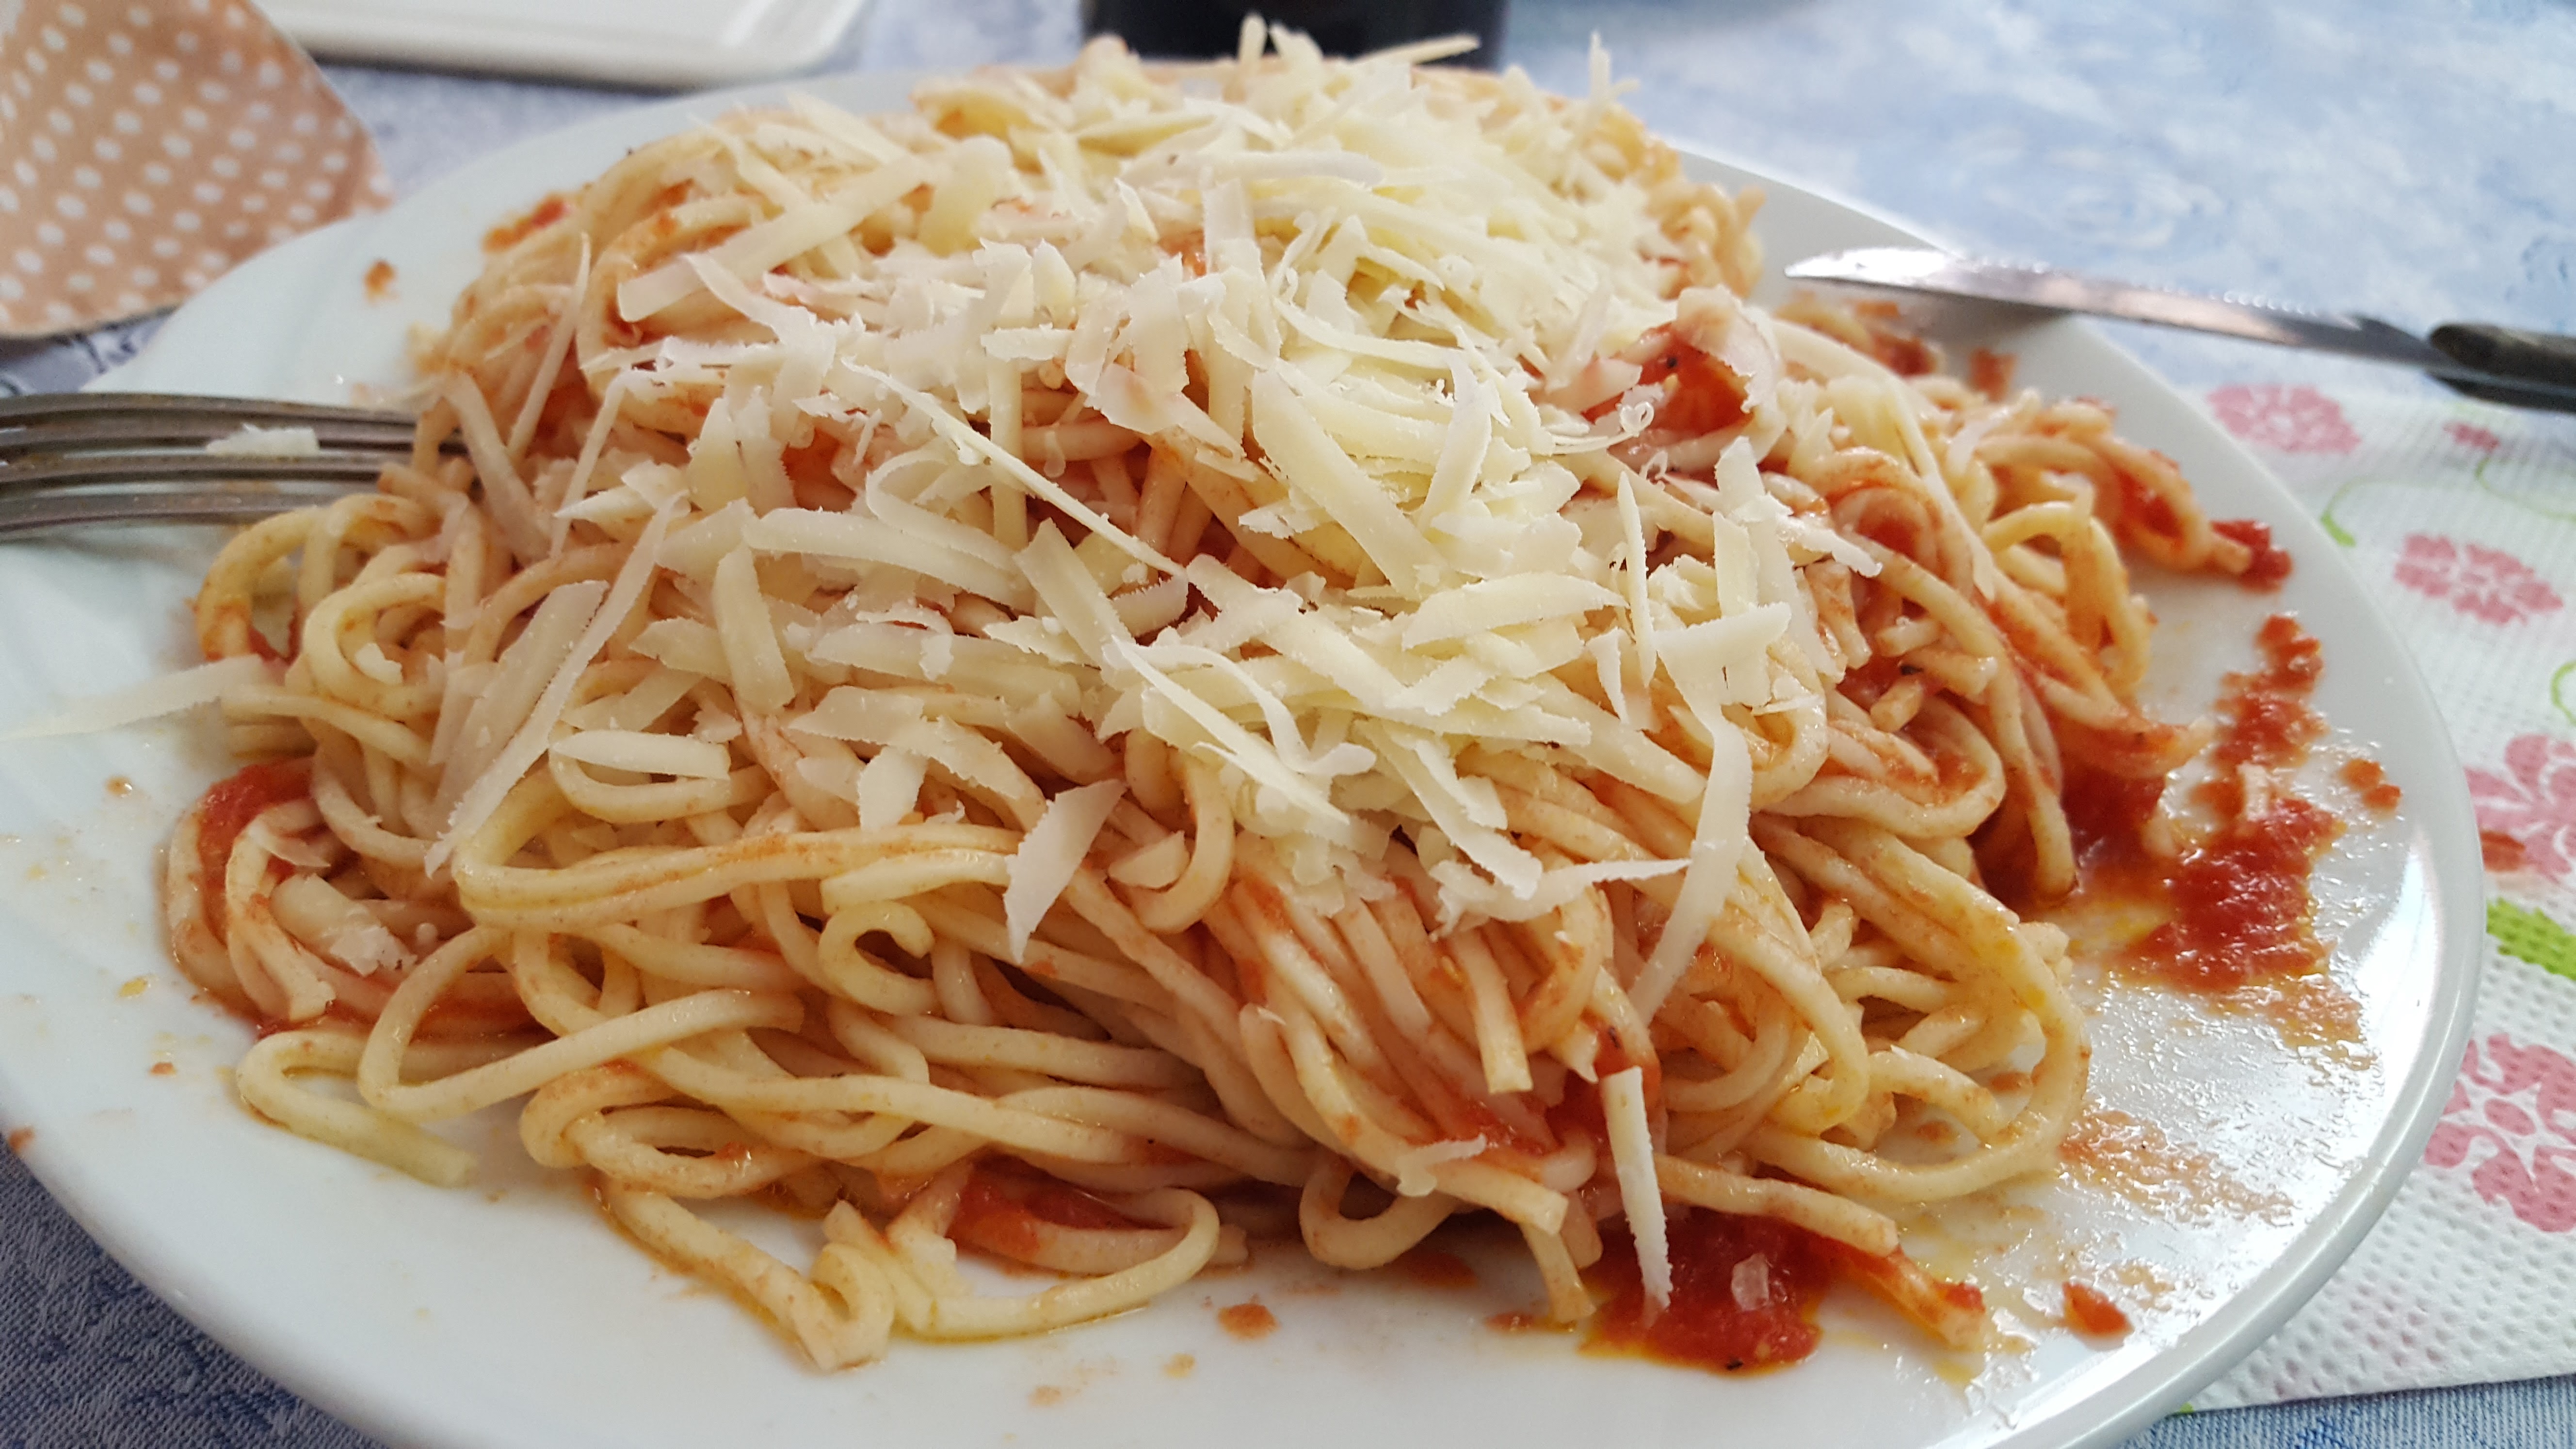
noodles, spaghetti, cuisine, dish, italian food, carbonara, european food, food, naporitan, chinese noodles, taglierini, spaghetti alla puttanesca, noodle, fried noodles, pasta pomodoro, capellini, spaghetti aglio e olio, pasta, bucatini, pici, thai food, chow mein, fideo, linguine, side dish, lo mein, recipe, singapore style noodles, asian food